2005 FIA GT Championship

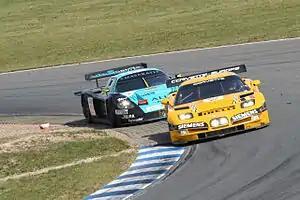
A GLPK-Carsport Corvette C5-R leads a Vitaphone Racing Team Maserati MC12 at the Oschersleben round of the 2005 FIA GT Championship

The 2005 FIA GT Championship season was the 9th season of FIA GT Championship motor racing. It featured a series of races for GT1 Grand Touring and GT2 Series Grand Touring cars, the former more powerful and highly developed and the latter remaining closer to the production models on which they were based. Additionally cars from National Championships (Group 2) and